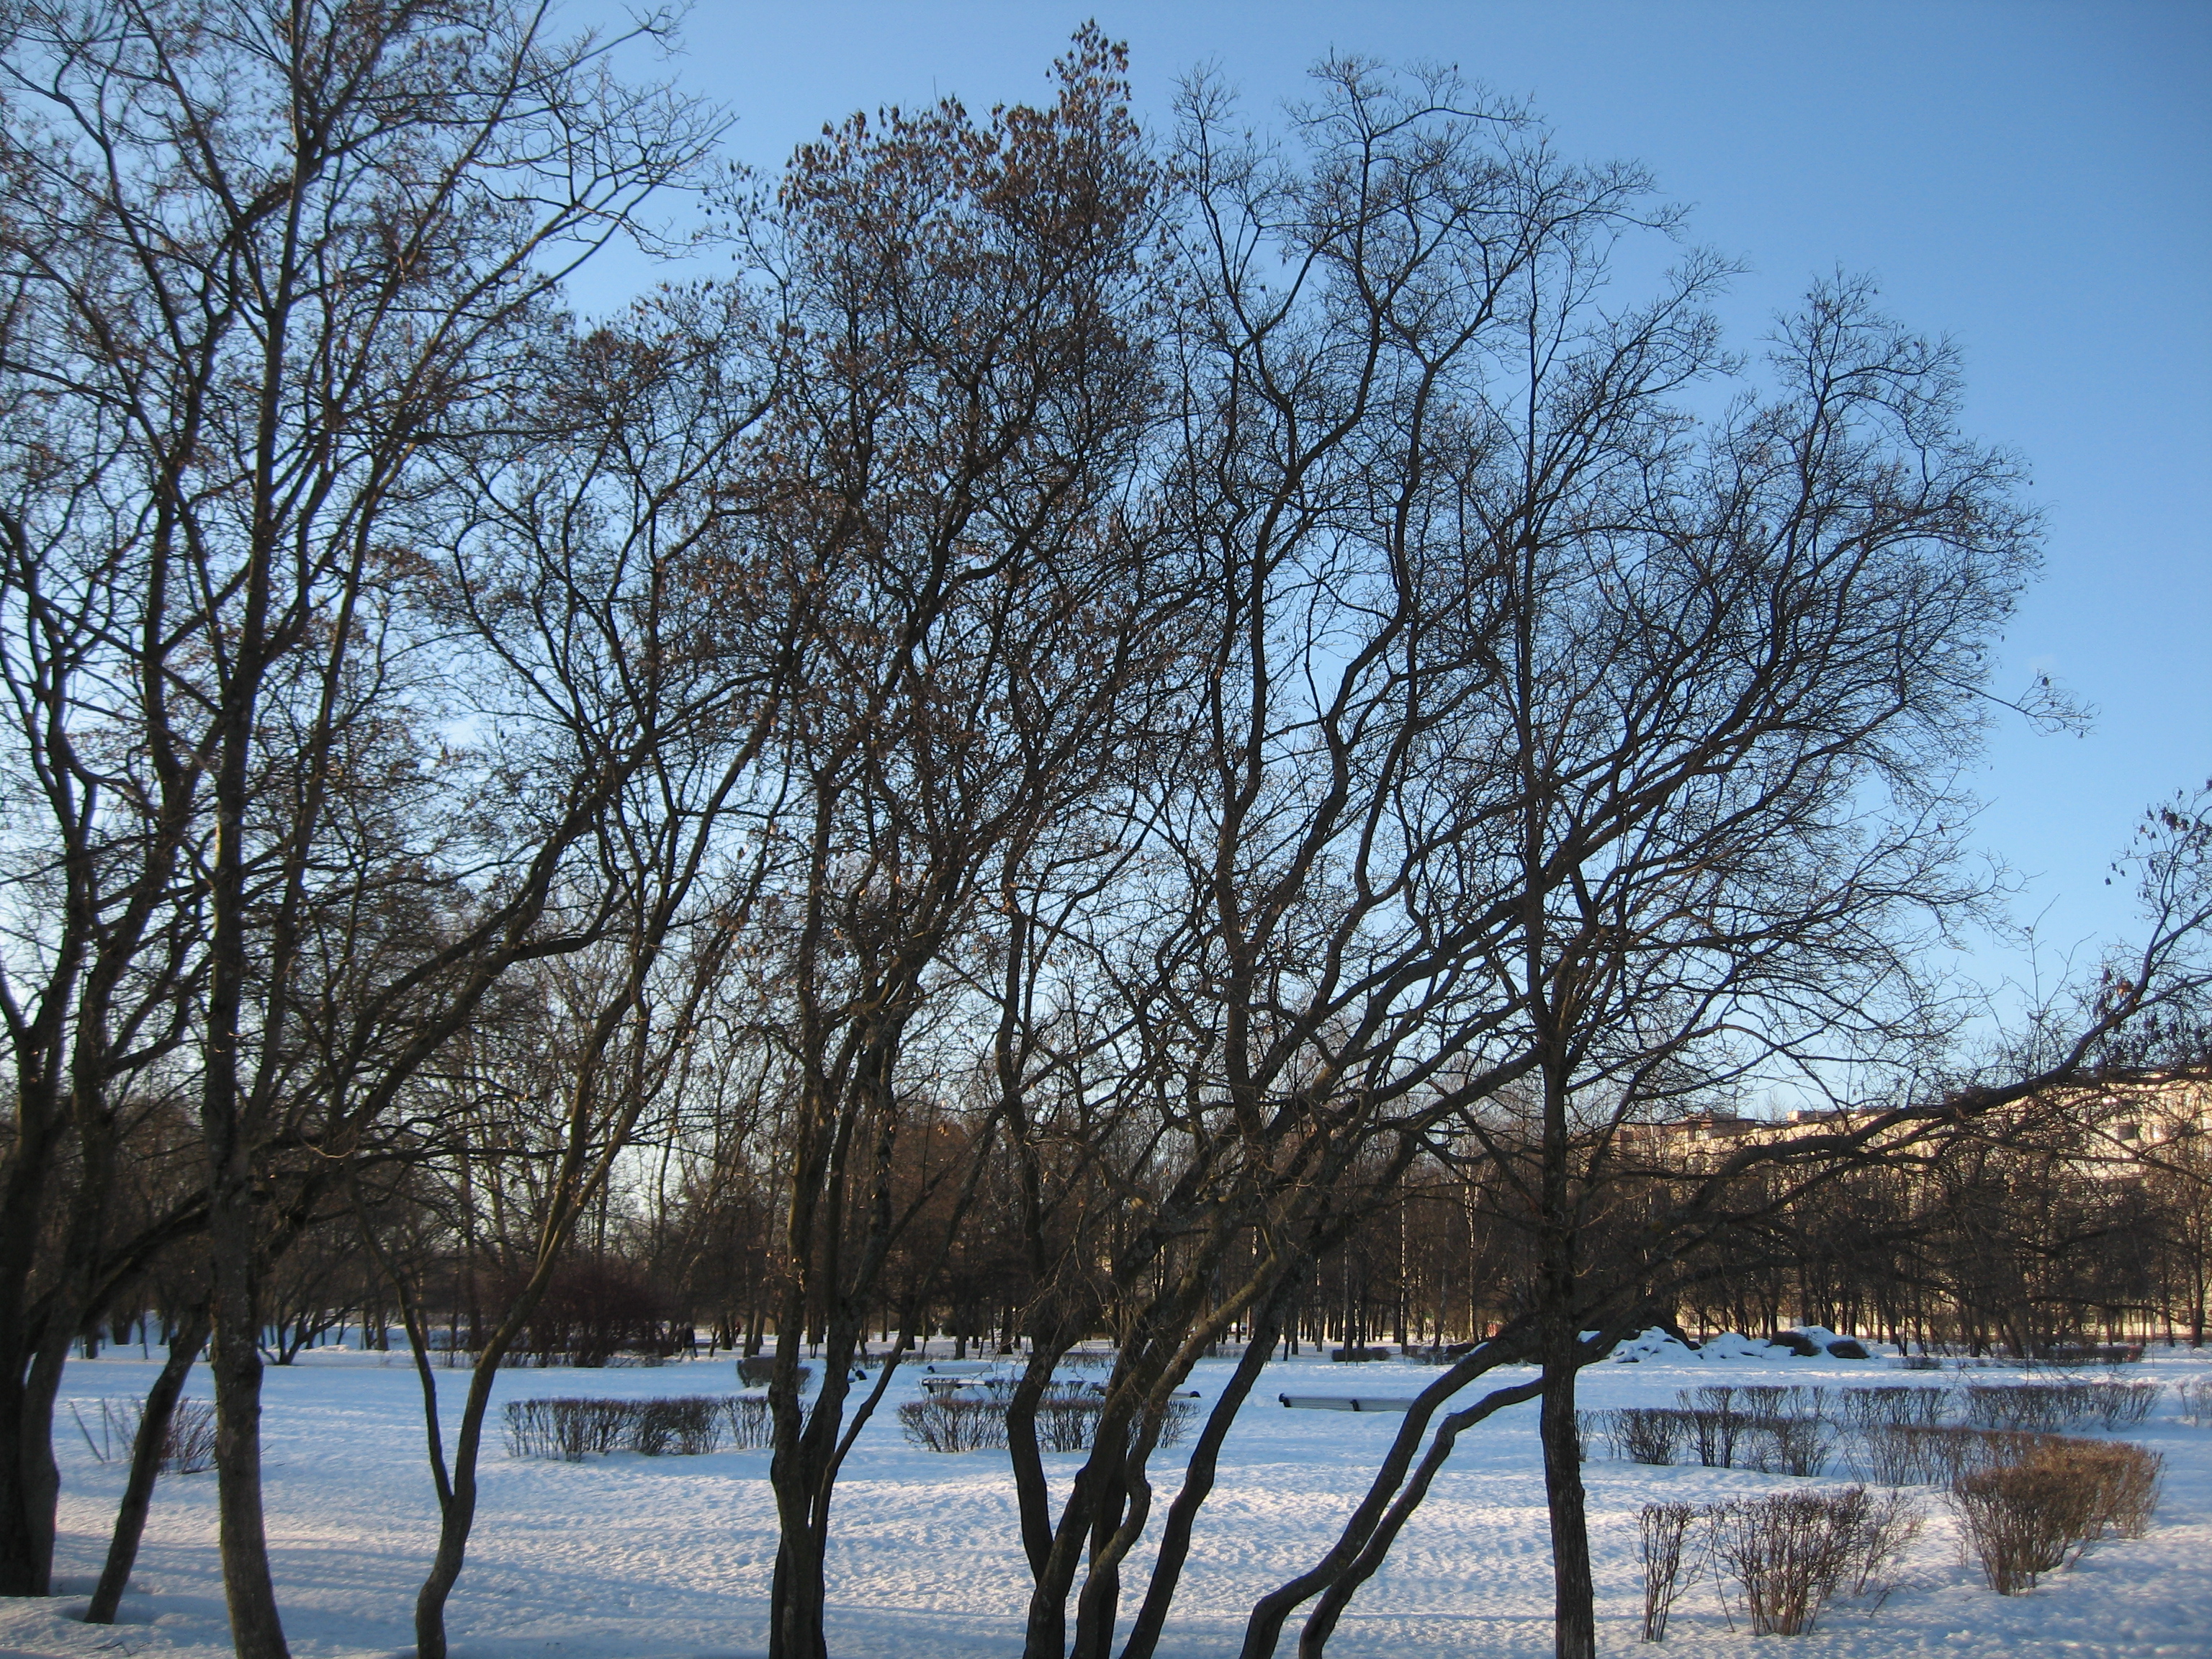
images, water, sky, natural landscape, twig, branch, plant, trunk, tree, lake, freezing, wood, bank, woody plant, snow, landscape, waterway, calm, horizon, wildlife, forest, reflection, winter, deciduous, lacustrine plain, wetland, plant stem, grass, liquid, reservoir, floodplain, bog, woodland, loch, lake district, ice, frost, river